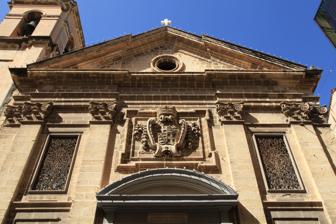
Building: St Francis of Assisi Church, Valletta
Country: Unknown
Year built: 1607
Church in Valletta, Malta Church of St Francis of Assisi Knisja ta' San Franġisk Church of St Francis of Assisi Location in Malta 35°53′51″N 14°30′39″E / 35.8974°N 14.5107°E / 35.8974; 14.5107 Location Valletta Country Malta Denomination Roman Catholic History Status Active Founded 1598 Dedication St Francis of Assisi Architecture Functional status Conventual church Architectural type Church Style Baroque Completed 1607 Specifications Number of domes 1 Administration Province St Pauls' Franciscan Conventuals Order Archdiocese Malta Clergy Archbishop Charles Scicluna Rector George Micallef Vicar(s) Joseph Bugeja St Francis of Assisi Church , dedicated to St Francis of Assisi ( Maltese : San Franġisk t'Assisi ), in Valletta (the capital city of Malta ), was built in 1598 and was completed by 1607. History After a few decades, however, the church developed structural defects and in 1681 it was built anew through the "munificence" of Grand Master Gregorio Carafa , whose coat of arms adorns the façade. Interior of the church The church was enlarged in the 1920s following plans by Emanuel Borg , which also included a dome . This implied the removal of some of the frescos by Giuseppe Calì , which were replaced with others by Gianni Vella . However the church still hosts precious works of art including paintings by Mattia Preti , Pietro Gagliardi and Filippo Paladini , as well as the titular statue of St Francis. The church building is listed on the National Inventory of the Cultural Property of the Maltese Islands . See also Catholicism portal History portal Malta portal Culture of Malta History of Malta List of Churches in Malta Religion in Malta References